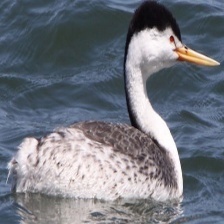
Species: CLARKS GREBE
Scientific name: AECHMOPHORUS CLARKII